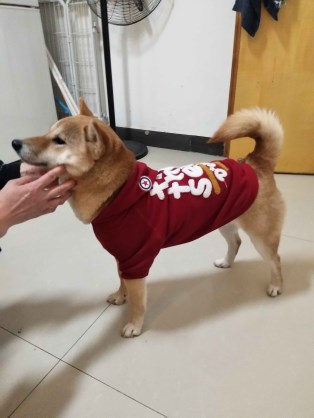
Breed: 1043-n000001-Shiba_Dog